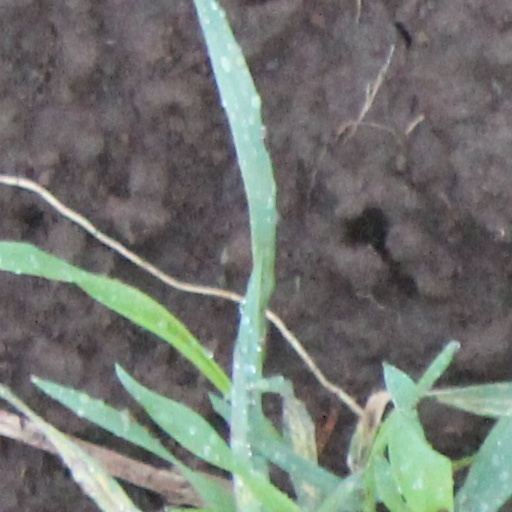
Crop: wheat